Mock trial

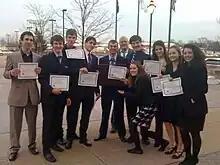
A high school mock trial team in Illinois

The National High School Mock Trial Championship began in 1984. Each year, various participating states around the country take turns hosting the tournament.